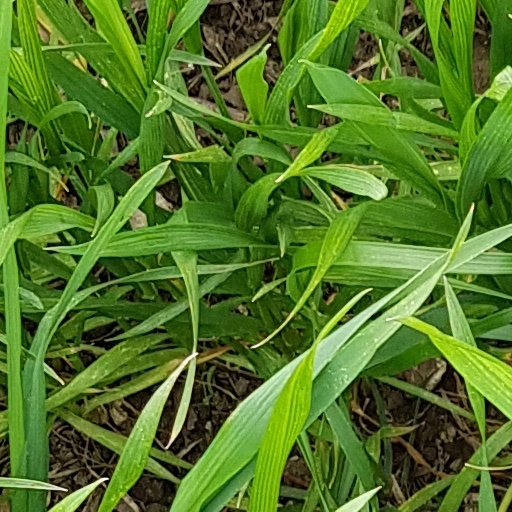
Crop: wheat